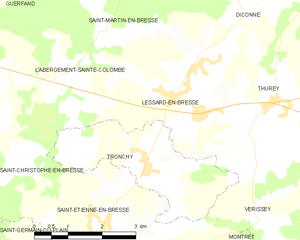
Carte des communes françaises